Prafulla Dahanukar

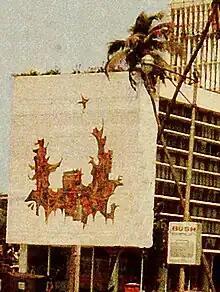
Prafulla's Mural on Marble Facade

She had solo exhibitions regularly from 1956. While in Paris she held an exhibition of her paintings in 1961 and has since then participated in many international exhibitions in England, Hungary, Switzerland, Germany, Australia, Japan, Portugal, Iceland and France. She has exhibited solo 3 times in London, the first of which was sponsored by the High Commission of India in 1978. Citibank sponsored her show in 2006 in Ardean Gallery in Cork Street, London. In India she has had several individual shows in Mumbai, Delhi, Calcutta, and Chennai. Barclays Bank recently in November 2008 sponsored her exhibition in Dubai which was opened by the famous painter M.F. Husain. On completion of fifty years of her career as a painter, she was honored by the Jehangir Art Gallery which sponsored a Retrospective show of her career paintings. Prafulla's paintings have been offered on Sotheby's and Osean art auctions.